Linksys WRT54G series

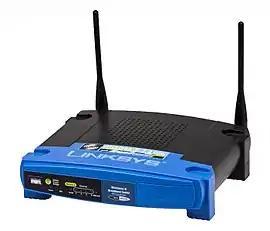
The Linksys WRT54GS

The Linksys WRT54G Wi-Fi series is a series of Wi-Fi–capable residential gateways marketed by Linksys, a subsidiary of Cisco, from 2003 until acquired by Belkin in 2013. A residential gateway connects a local area network (such as a home network) to a wide area network (such as the Internet).